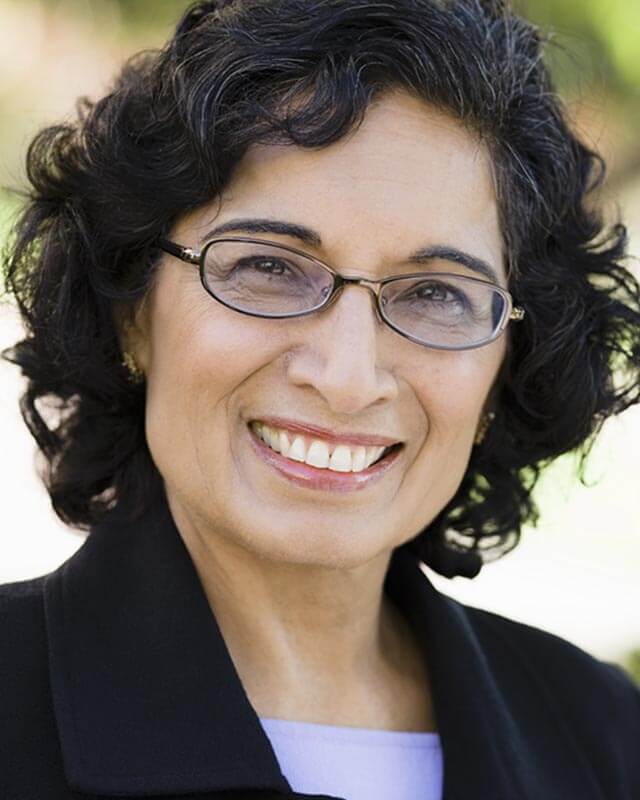
Gender: women